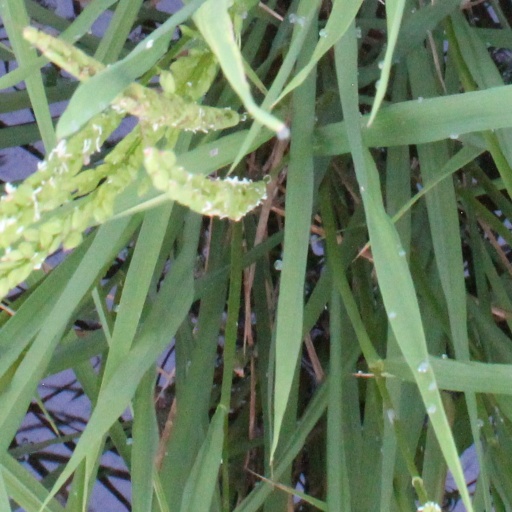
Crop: rice